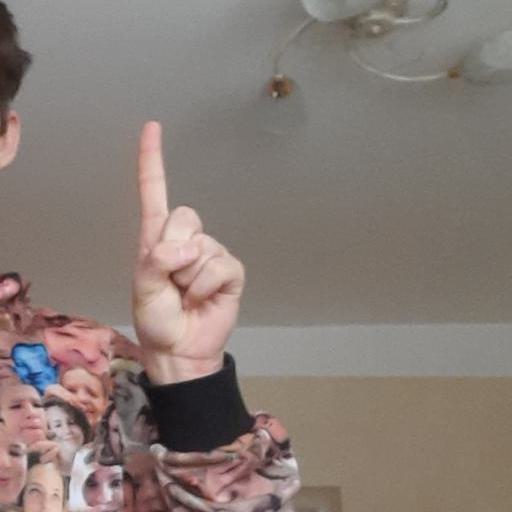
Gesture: one